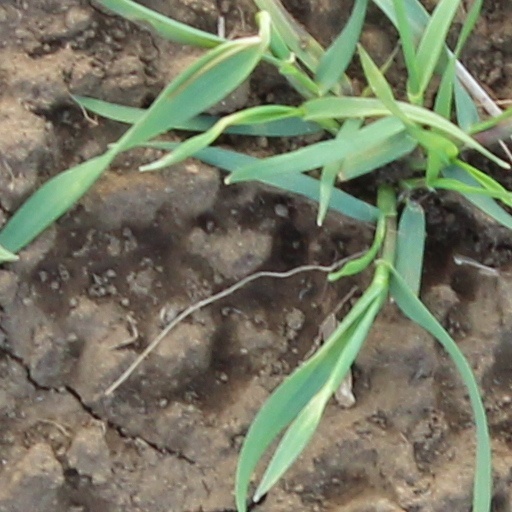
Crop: wheat